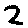
Label: 2